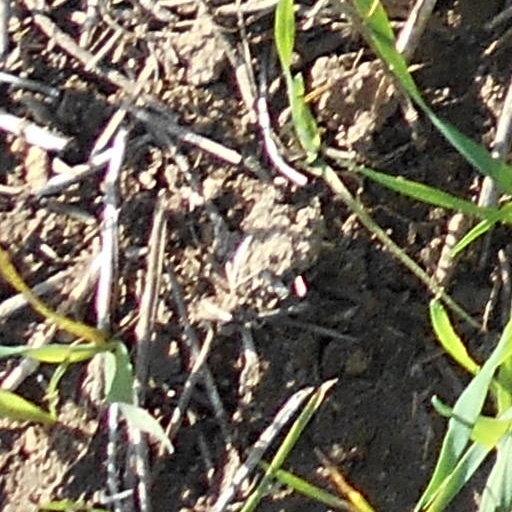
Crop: wheat